Coprosma moorei

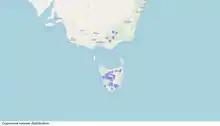

Found in wet, peaty heaths or "Sphagnum" bogs, in alpine or sub-alpine and montane zones from 300–1200 meters above sea level in Tasmania and Eastern Victoria.